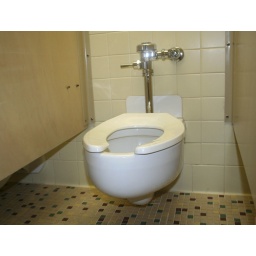
Second floor girl's bathroom in Sanders